Hydrographic survey

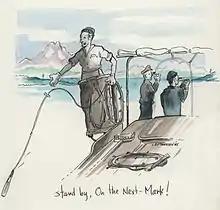
A nostalgic 1985 sketch of hydrographic surveying in Alaska.

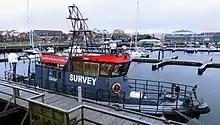
A ship for updating nautical charts.

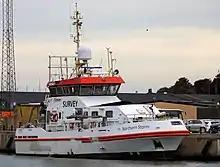
Clintons "Northern Storm" in the harbour of Ystad 7 July 2021.

Hydrographic survey is the science of measurement and description of features which affect maritime navigation, marine construction, dredging, offshore wind farms, offshore oil exploration and drilling and related activities. Surveys may also be conducted to determine the route of subsea cables such as telecommunications cables, cables associated with wind farms, and HVDC power cables. Strong emphasis is placed on soundings, shorelines, tides, currents, seabed and submerged obstructions that relate to the previously mentioned activities. The term "hydrography" is used synonymously to describe "maritime cartography", which in the final stages of the hydrographic process uses the raw data collected through hydrographic survey into information usable by the end user.